The Real Frank Zappa Book

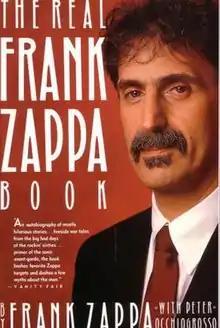

The Real Frank Zappa Book is an autobiography/memoir by Frank Zappa, co-written by Peter Occhiogrosso, and published by Poseidon Press. The text is copyright 1989 Frank Zappa, and copyright 1990 Simon & Schuster, Inc. Since 1999, the book has been published in paperback by Touchstone Books.